History of SE Palmeiras

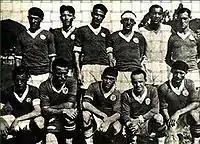
Palestra Itália in 1932

On April 26, 1920, Palestra Italia acquired 150,000 square meters of land from the Companhia Antarctica Paulista, including the Parque Antarctica Stadium, which at the time featured wooden grandstands.